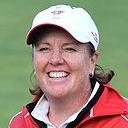
Age: 45